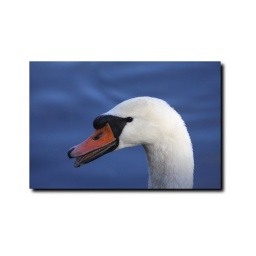
Cygnus olor... Angry swan being annoyed by inconsiderate dog owner